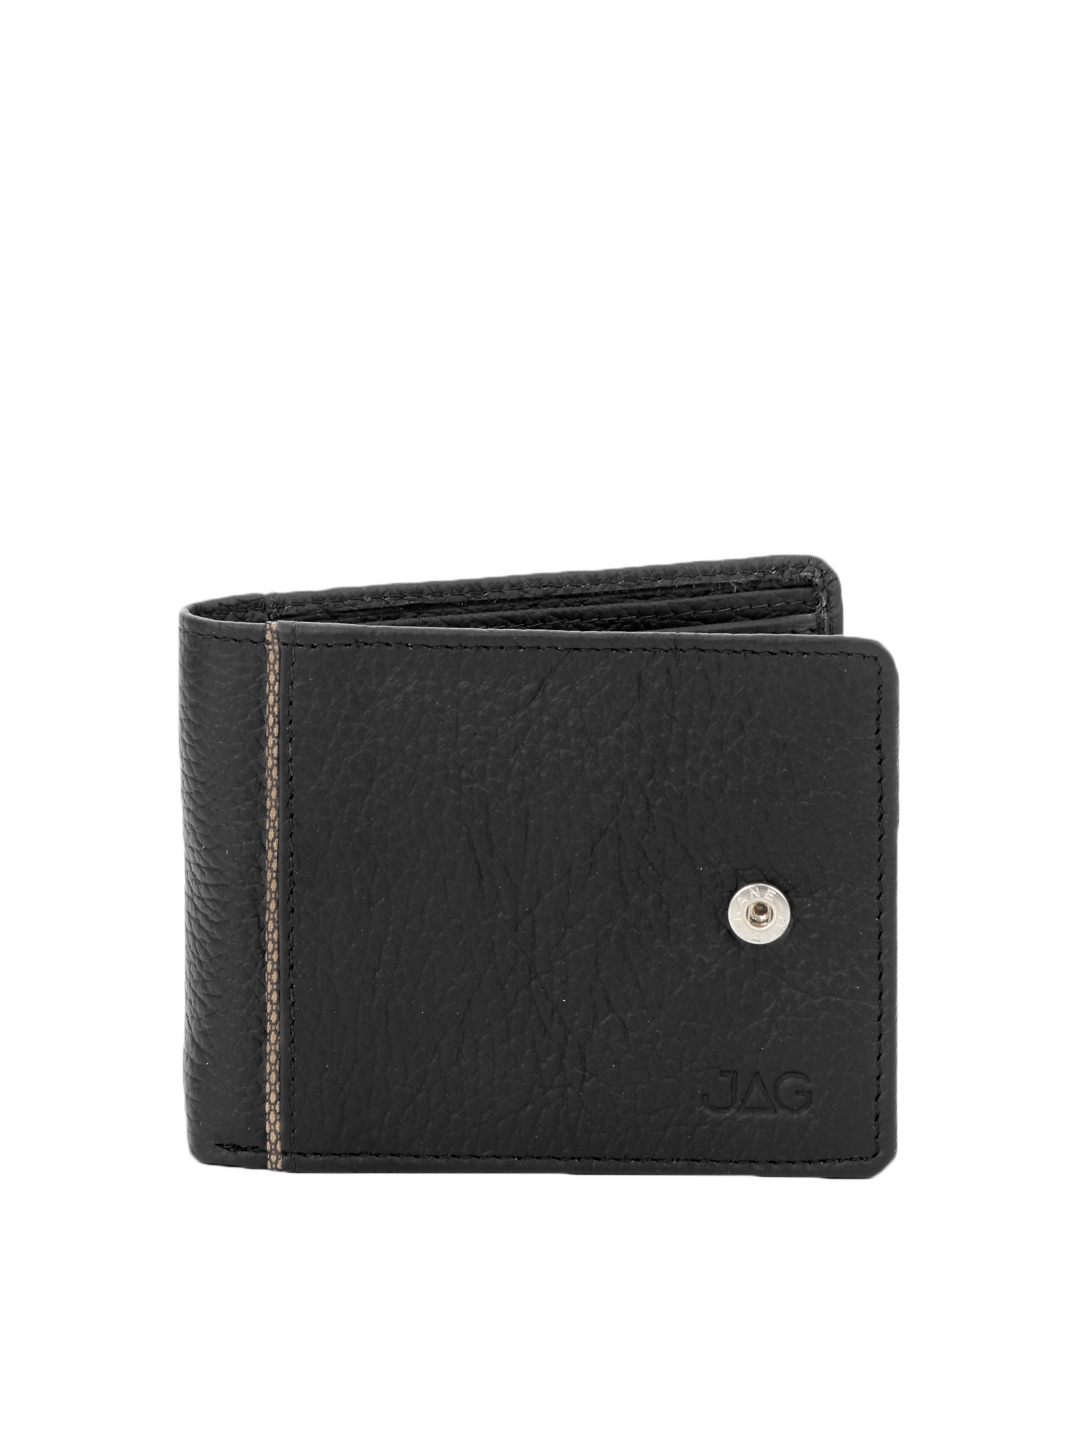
JAG Men Black Leather Wallet
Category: Accessories / Wallets / Wallets
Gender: Men
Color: Black
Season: Summer 2012
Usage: Casual